David Zimmerman (photographer)

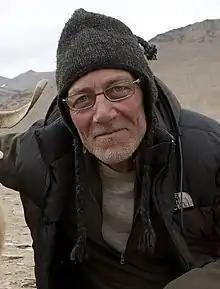
David J. Zimmerman in the Indian Himalayas

David J. Zimmerman (born 1955) is an American photographer who works on long-term projects of social documentary and landscape photography. His works include landscape photographs in deserts of the American southwest, still life studies in communities of marginalized inhabitants in New Mexico, and portraits of Tibetan refugees living in India.